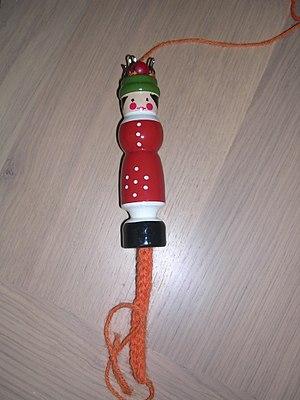
Tricotin Italiano: Caterinetta
Un tricotin est un petit appareil permettant de tricoter en rond pour fabriquer des tubes de laine, des tresses, des ganses, des foulards, etc. Il comprend un cylindre creux surmonté généralement de quatre crochets. Les plus simples sont manuels et s'utilisent avec une aiguille à tricoter. Il en existe de mécaniques fonctionnant à l'aide d'une manivelle.